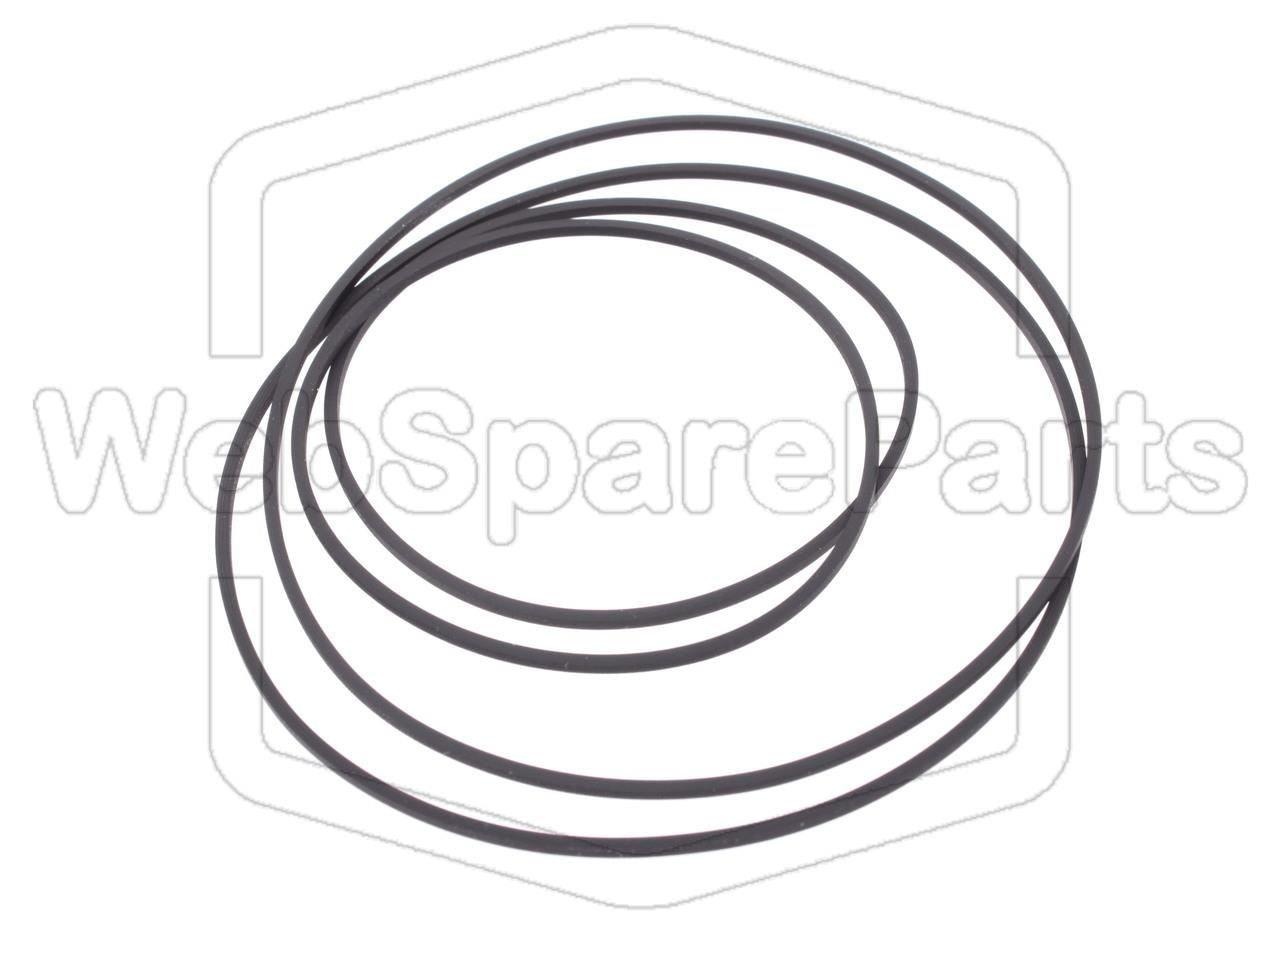
Kit Correias Para Deck de Cassetes Sony HCD-XB4
Modelo Compativel: HCDXB4, HCD-XB4 Conteúdo: 4 Correias Quadradas Este produto é uma replica do original
Brand: WebSpareParts
Category: Electronics > Electronics Accessories > Computer Components > Storage Devices > Tape Drives